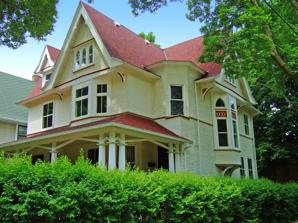
Building: Bascom B. Clarke House
Country: United States of America
Year built: 1899
Historic house in Wisconsin, United States United States historic place Bascom B. Clarke House U.S. National Register of Historic Places Bascom B. Clarke House Location 1150 Spaight St., Madison, Wisconsin Coordinates 43°04′55″N 89°21′46″W / 43.08194°N 89.36278°W / 43.08194; -89.36278 ( Bascom B. Clarke House ) Area 0.3 acres (0.12 ha) Built 1899 ; 126 years ago ( 1899 ) Architect Claude and Starck Architectural style Queen Anne NRHP reference No. 80000117 Added to NRHP November 28, 1980 The Bascom B. Clarke House in Madison, Wisconsin was built in 1899, designed in Queen Anne style with Gothic Revival details for Clarke, who founded the magazine American Thresherman . In 1980 it was added to the National Register of Historic Places . History Bascom B. Clarke was born in Virginia in 1851. In 1857, his family headed west, where his father founded the town of Mount Adams on the White River in Arkansas. After the Civil War Bascom lived in Colfax, Indiana . With only a few weeks of formal education in his whole life, he became postmaster and published a newspaper. In 1873 he married M. Belle Watkins. Their beginnings were humble - Bascom later said that their first home in Indiana was "furnished with a borrowed table and a borrowed bedstead" - but he made a small fortune selling threshing machines . In 1890 Clarke moved to Madison, continuing in the threshing machine business. There he helped organize the Dane County Telephone Company with Robert La Follette and others. In 1898 he began publishing American Thresherman , the only magazine at that time to focus on the mechanization of farming. Bascom regularly contributed a column called "Uncle Silas" in which he shared his own musings, like "Most of the skyscrapers in the cities have farmer boys as tenants." In 1899 Clarke had the architectural firm Claude & Starck of Madison design this house. The firm had just formed the year before and would go on to design many Prairie Style libraries around the state, but this early design is residential and traditional. The house stands 2.5 stories, built of wood. The complex roof, asymmetric gables and bays fall within the Queen Anne architectural style that was popular at the time. Yet the pointed-arch church-like windows in the dormer ends draw from Gothic Revival style and some of the woodwork on the porch draws from Stick style . Inside was dark woodwork, a brick fireplace, and bookcases with Prairie Style leaded-glass doors. The house cost $4,500 to build. Bascom was also instrumental in establishing a Masonic temple in Madison. He died in 1929. In 1980 his house was added to the NRHP as an early design of Claude and Starck and as home of one of Madison's leading citizens. The house is now located within the Orton Park Historic District . References